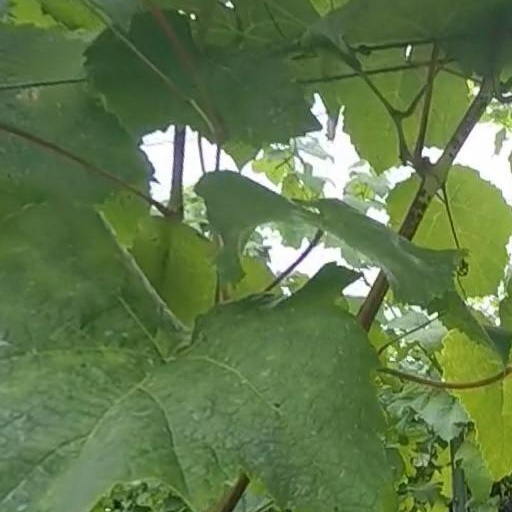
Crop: grape